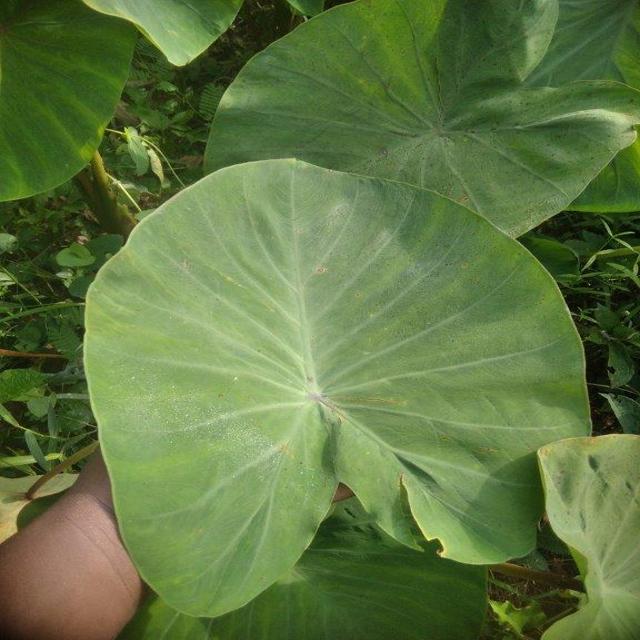
Label: Early_Blight